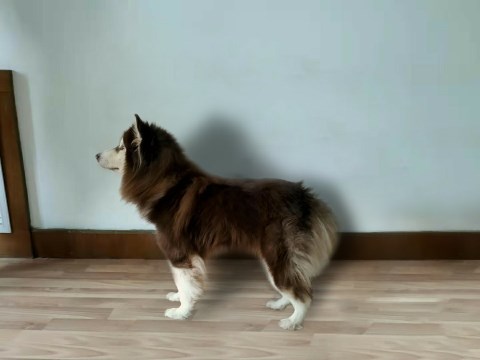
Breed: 1324-n000004-malamute